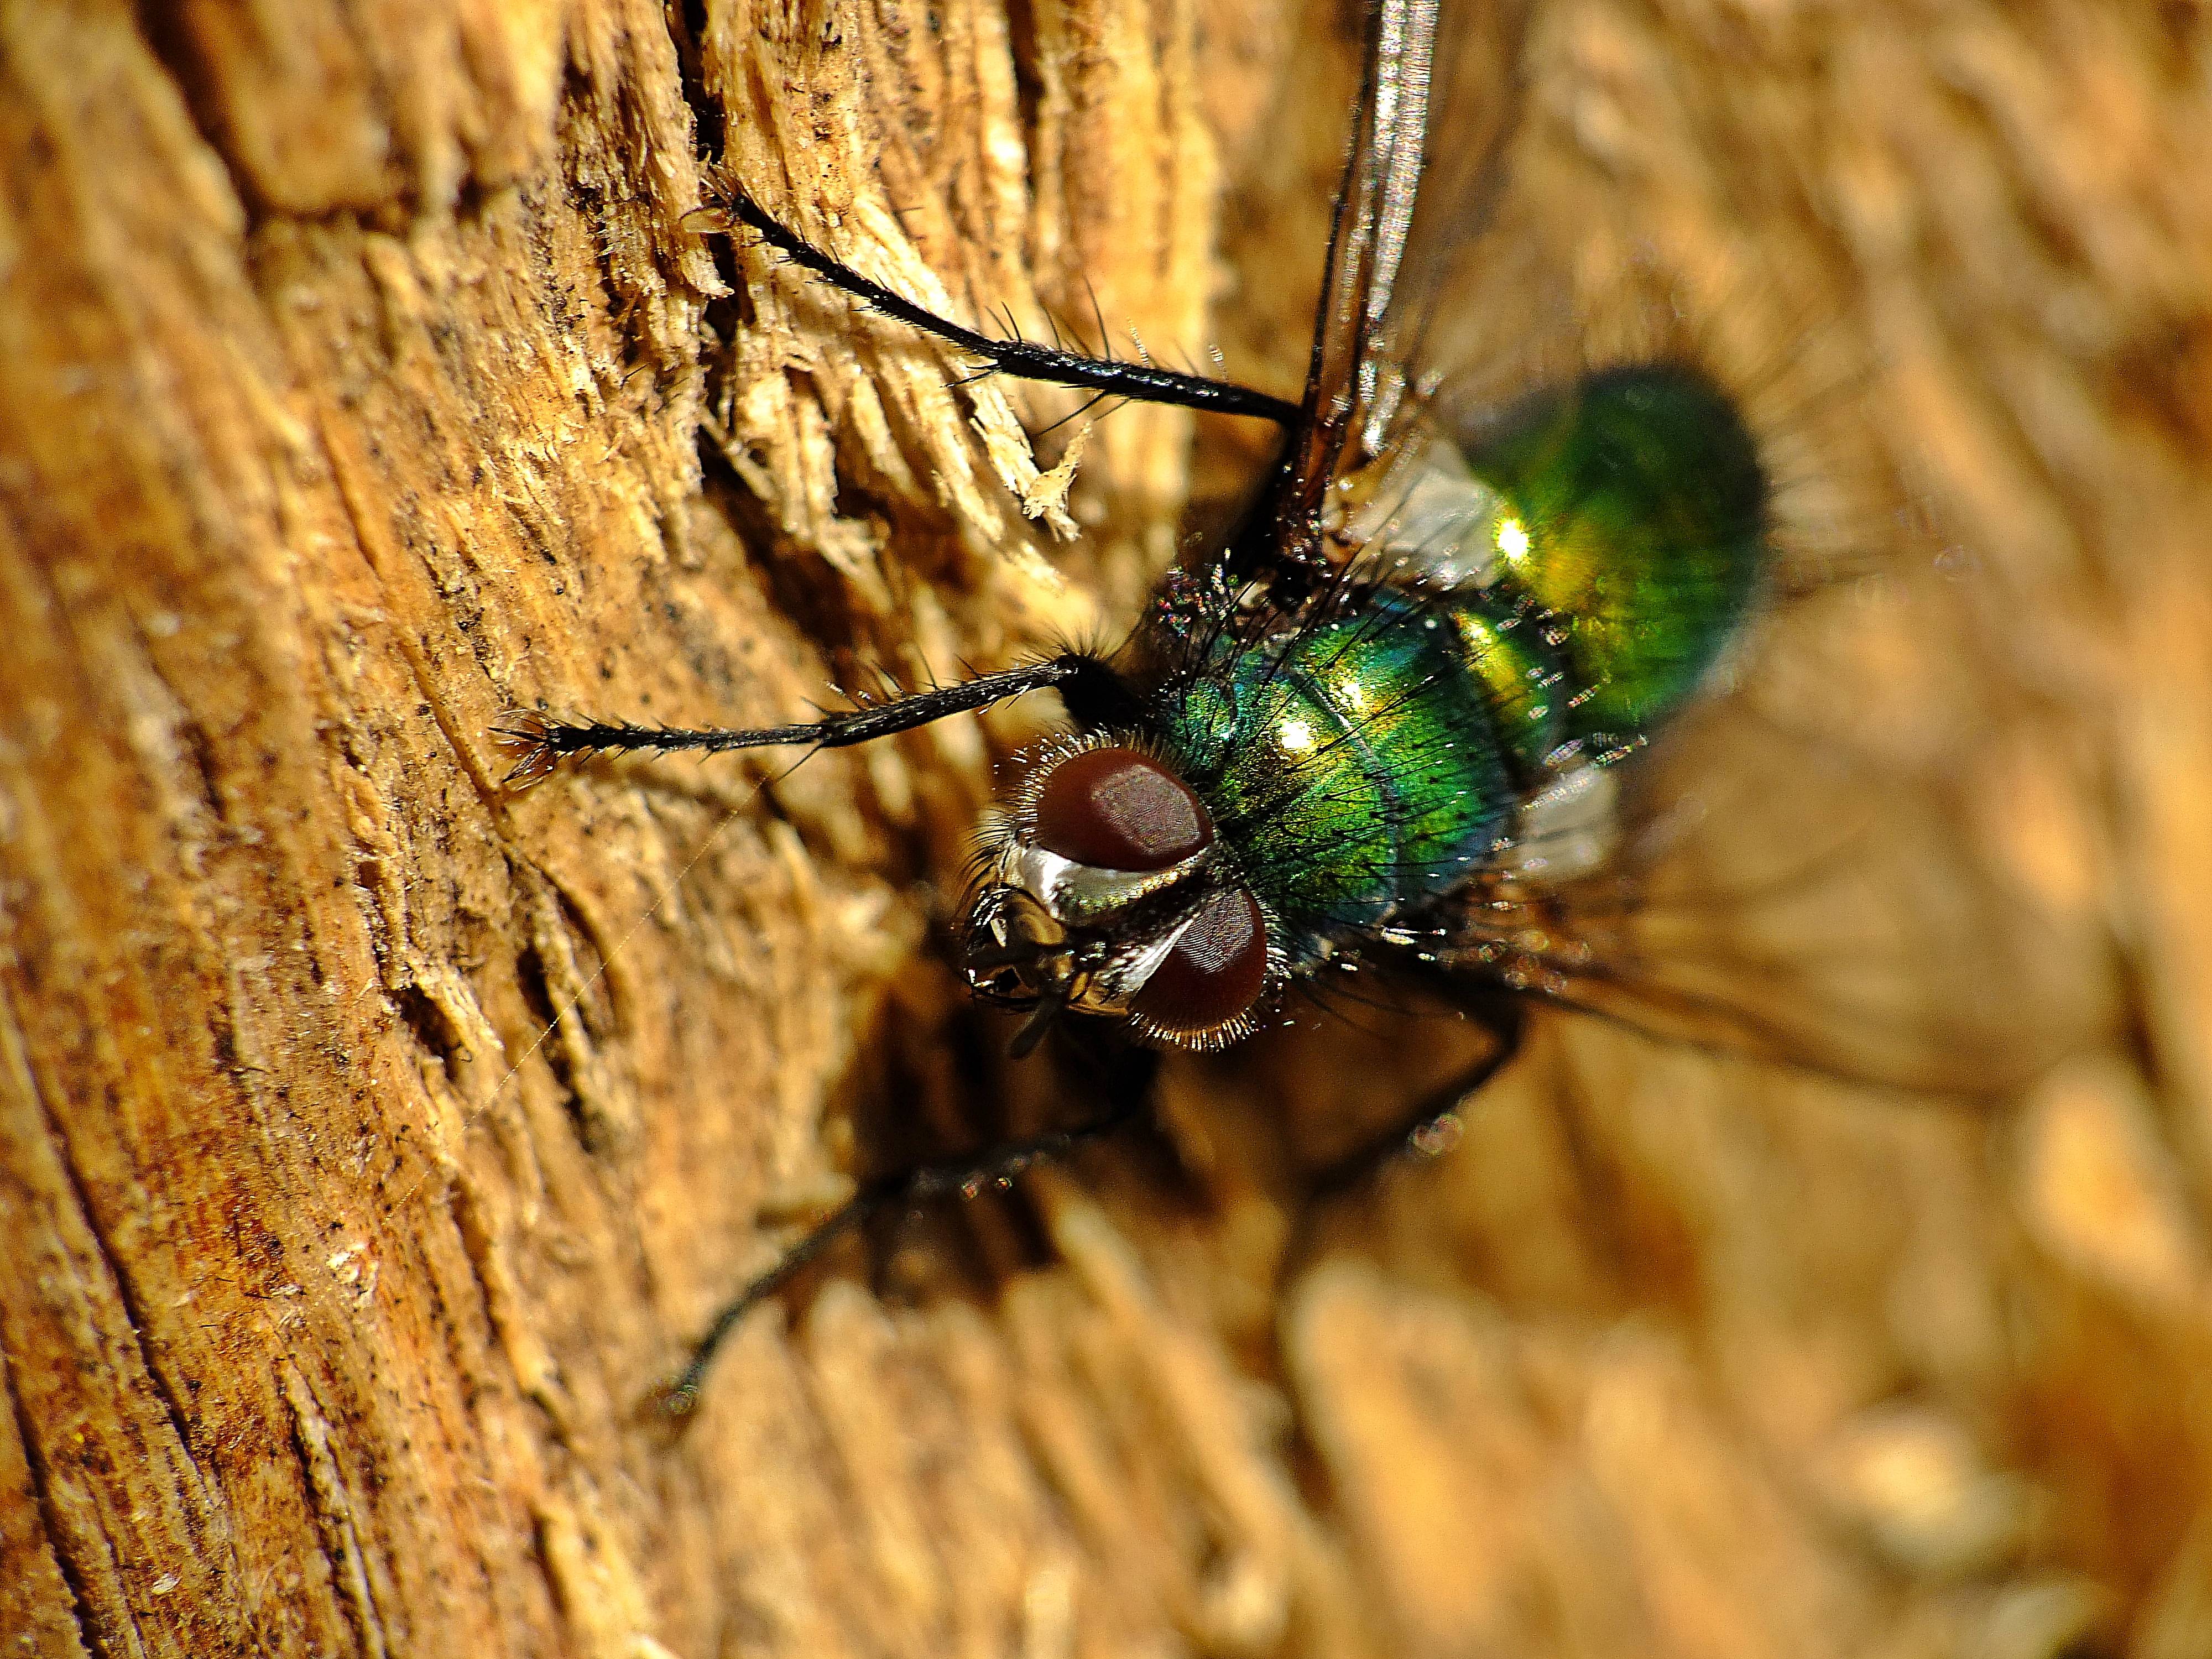
nature, photography, fly, wildlife, insect, macro, fauna, invertebrate, close up, animals, dragonfly, naturaleza, ggl1, gaby1, xovesphoto, animales, gphoto, raynox250, fujifilmxs1, macro photography, dragonflies and damseflies